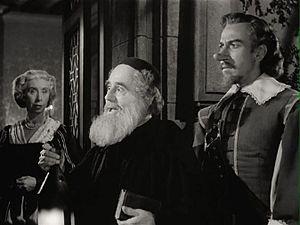
Francis Pierlot est un acteur américain, né le 15 juillet 1875 dans le Massachusetts, mort le 11 mai 1955 à Los Angeles — Quartier d'Hollywood.